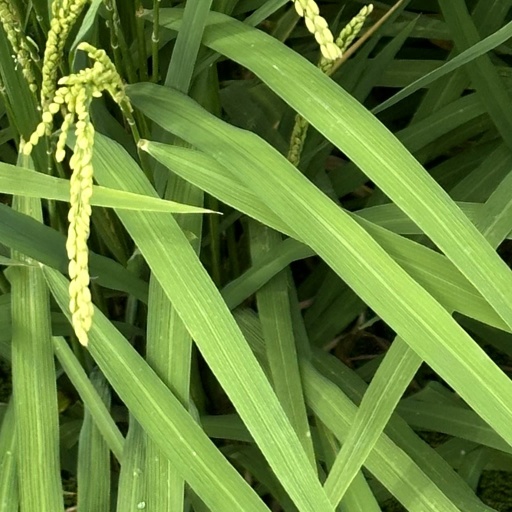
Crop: rice